Boeing 707

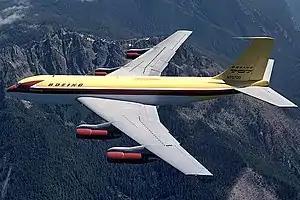
The 707 was based on the 367-80 "Dash 80"

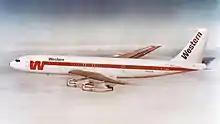
The -320 and -420 are 8 ft (2.4 m) longer than the initial -120; later 707s were powered by JT3D turbofans.

During and after World War II, Boeing was known for its military aircraft. The company had produced innovative and important bombers, from the B-17 Flying Fortress and B-29 Superfortress to the jet-powered B-47 Stratojet and B-52 Stratofortress, but its commercial aircraft were not as successful as those from Douglas Aircraft and other competitors. As Douglas and Lockheed dominated the postwar air transport boom, the demand for Boeing's offering, the 377 Stratocruiser, quickly faded with only 56 examples sold and no new orders as the 1940s drew to a close. That venture had netted the company a $15 million loss. During 1949 and 1950, Boeing embarked on studies for a new jet transport and saw advantages with a design aimed at both military and civilian markets. Aerial refueling was becoming a standard technique for military aircraft, with over 800 KC-97 Stratofreighters on order. The KC-97 was not ideally suited for operations with the USAF's new fleets of jet-powered fighters and bombers; this was where Boeing's new design would win military orders.